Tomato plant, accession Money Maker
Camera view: bottom (45 deg); turntable rotation: 300 degrees
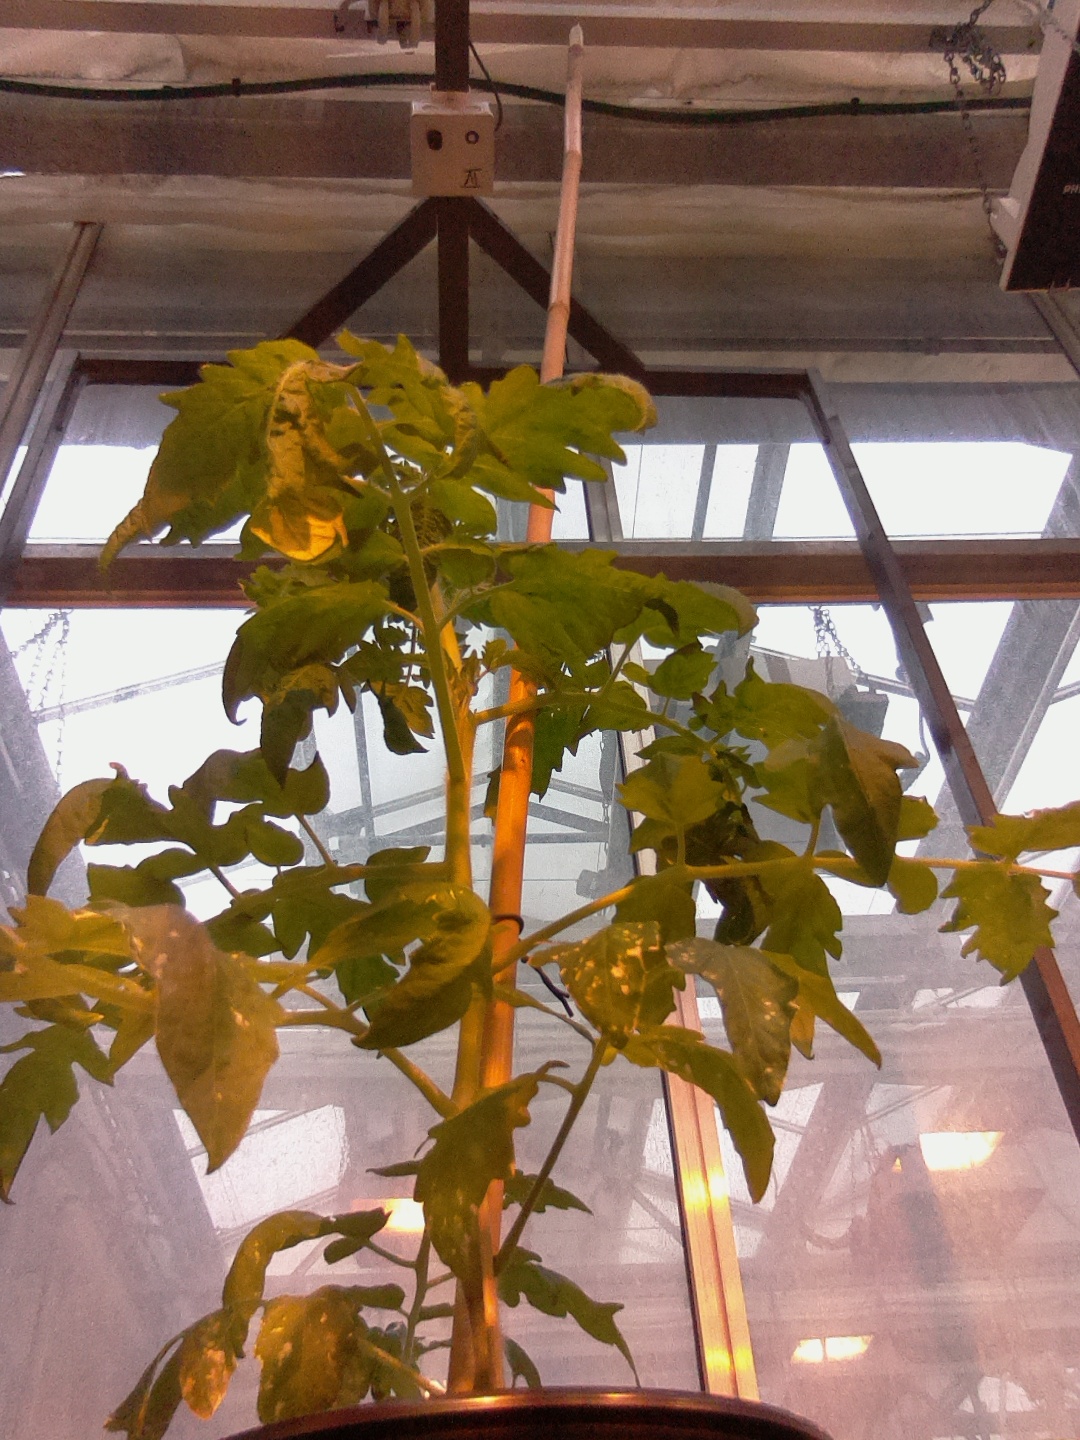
BBCH growth stage 53: 3 inflorescences visible